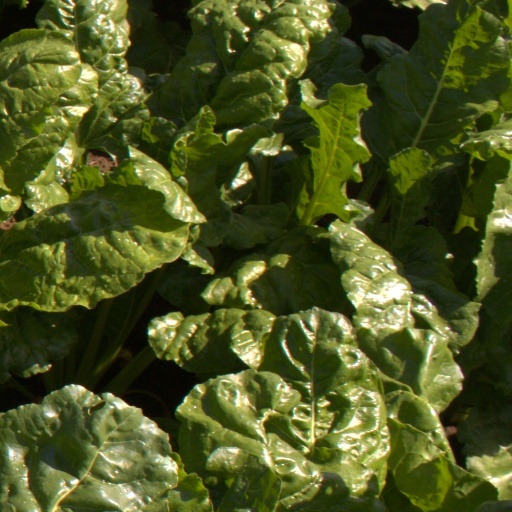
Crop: sugar beet